Minyan

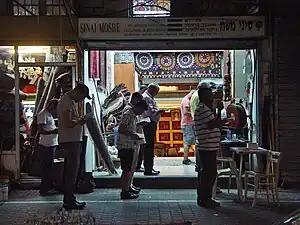
Minyan Ma'ariv prayer in a Jaffa Tel Aviv flea-market shop

The source for the requirement of "minyan" is recorded in the Talmud. The word "minyan" itself comes from the Hebrew root meaning to count or to number. The word is related to the Aramaic word "mene", numbered, appearing in the writing on the wall in .